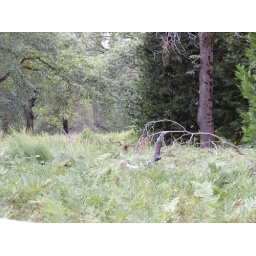
california black bear sighting in yosemite national park